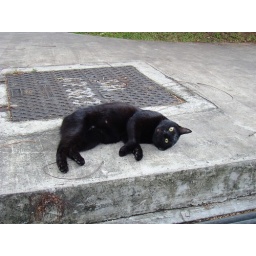
Very playful black cat that hangs around Beo Crescent